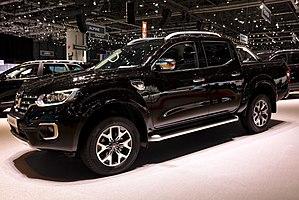
L’Alaskan est un pick-up produit par le constructeur automobile Renault en 2017, commercialisé à partir de mi-2017 en Amérique latine et de la fin d'année 2017 sur la plupart des marchés européens.
Un pick-up, aussi appelé SUT, est un véhicule utilitaire léger muni d'une benne ou d'un espace ouvert à l'arrière.